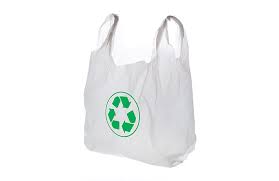
Waste category: plastic